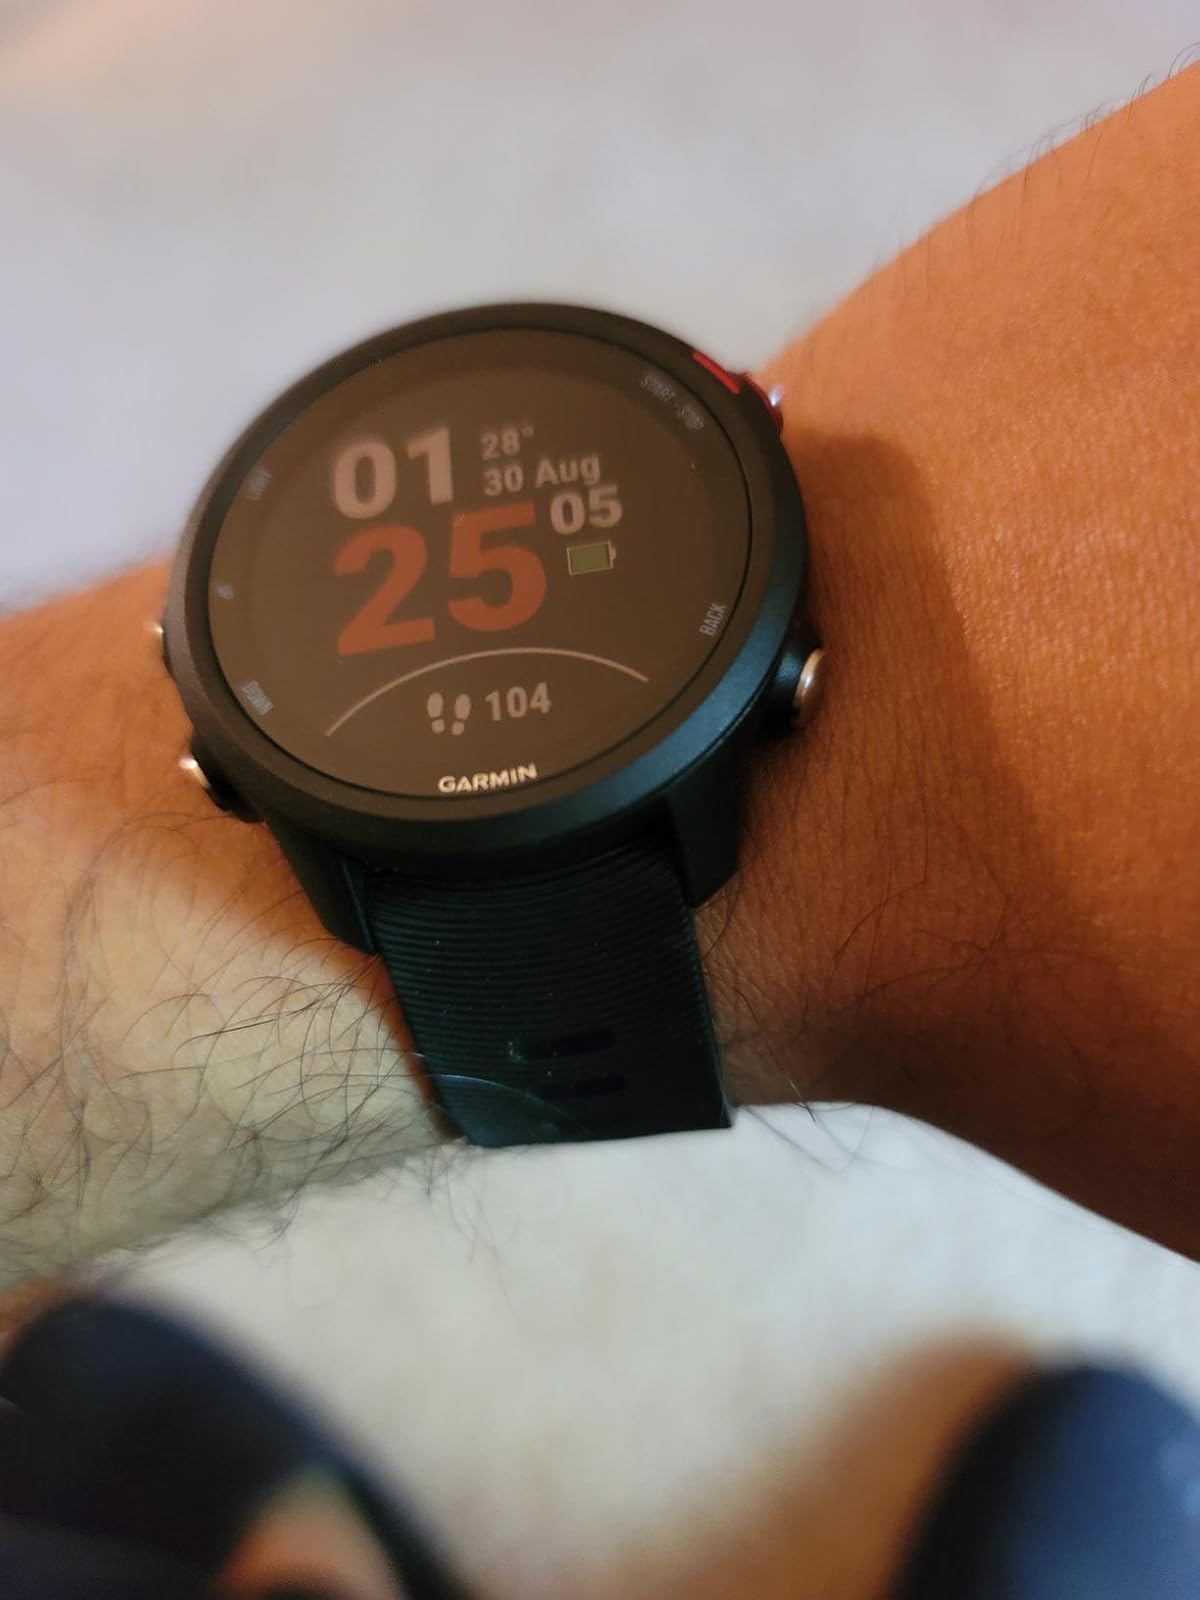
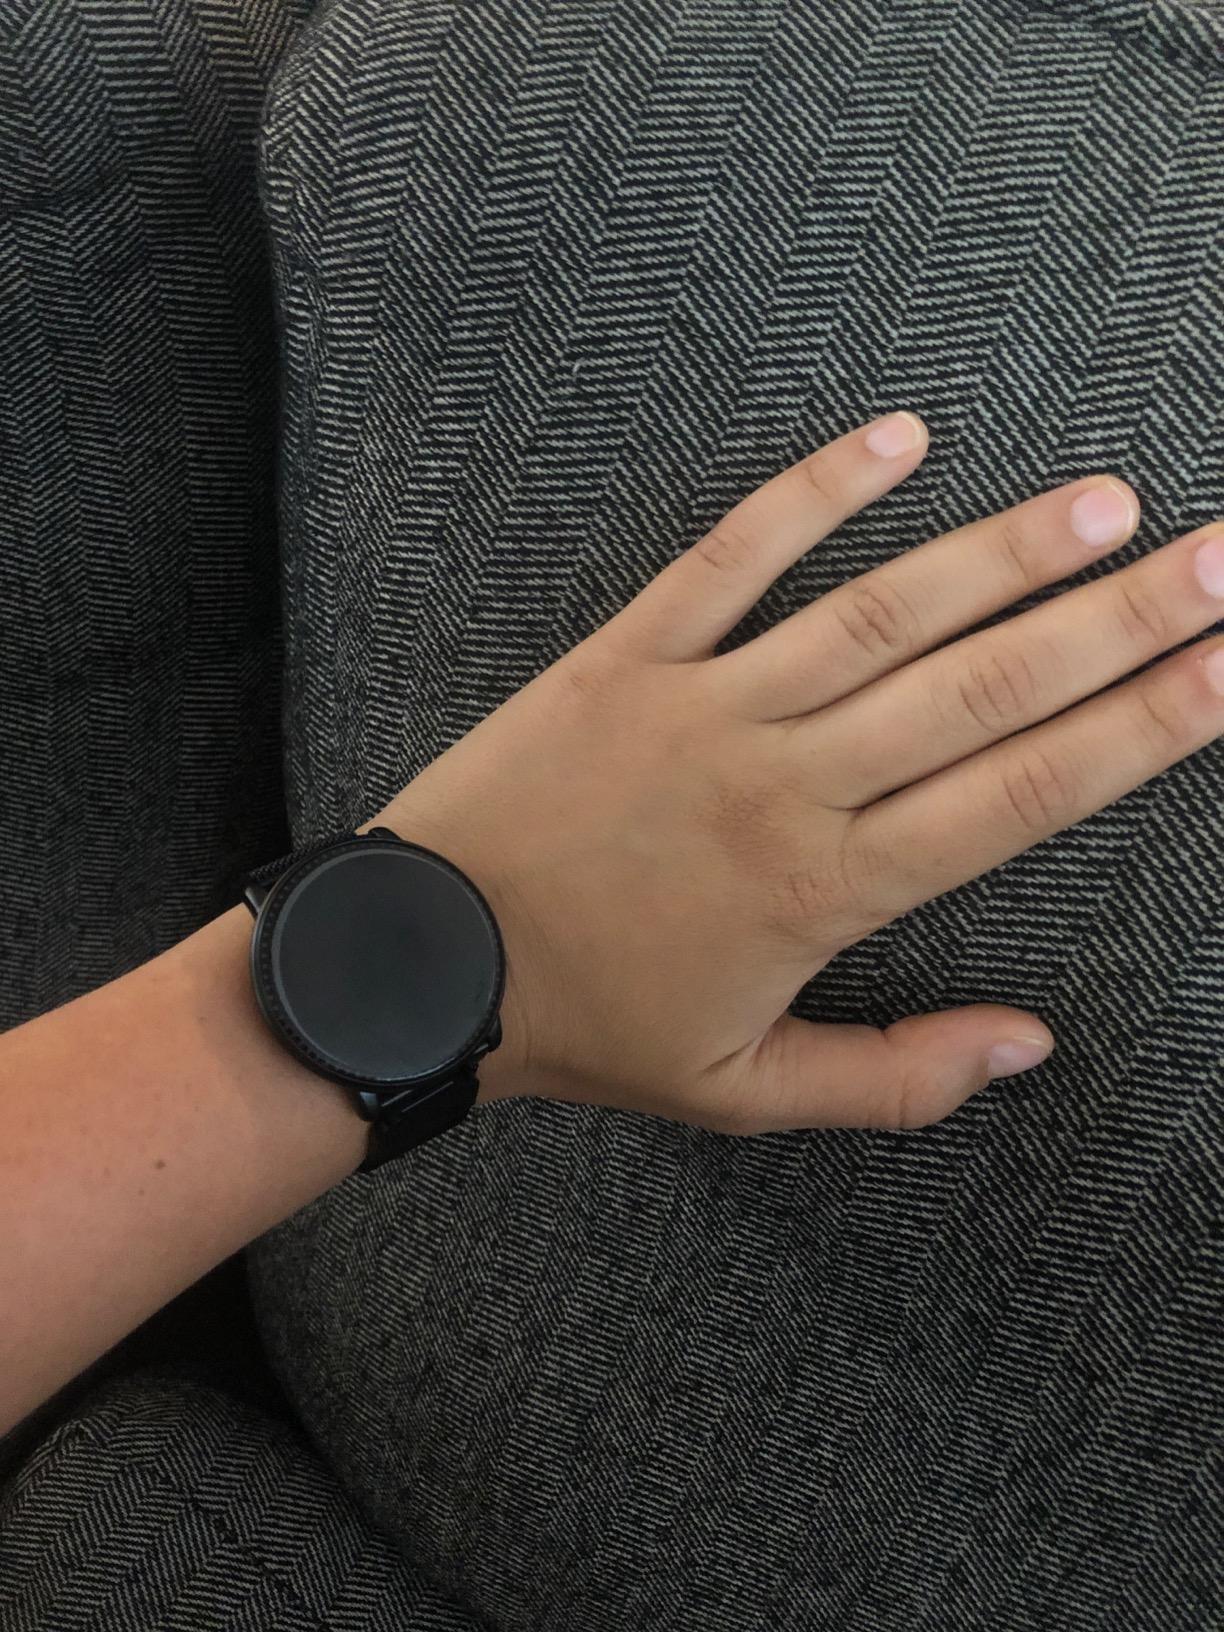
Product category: smartwatch
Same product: no